Henry Poague

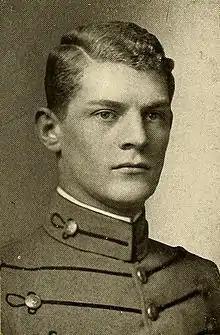
Poague pictured in "The Bomb 1910", VMI yearbook

Henry Grigsley Poague (May 24, 1889 – November 14, 1953) was an American college football coach and athletics administrator. He was the 11th head football coach at the Virginia Military Institute (VMI) in Lexington, Virginia, serving for the 1913 season, and compiling a record of 7–1–2.